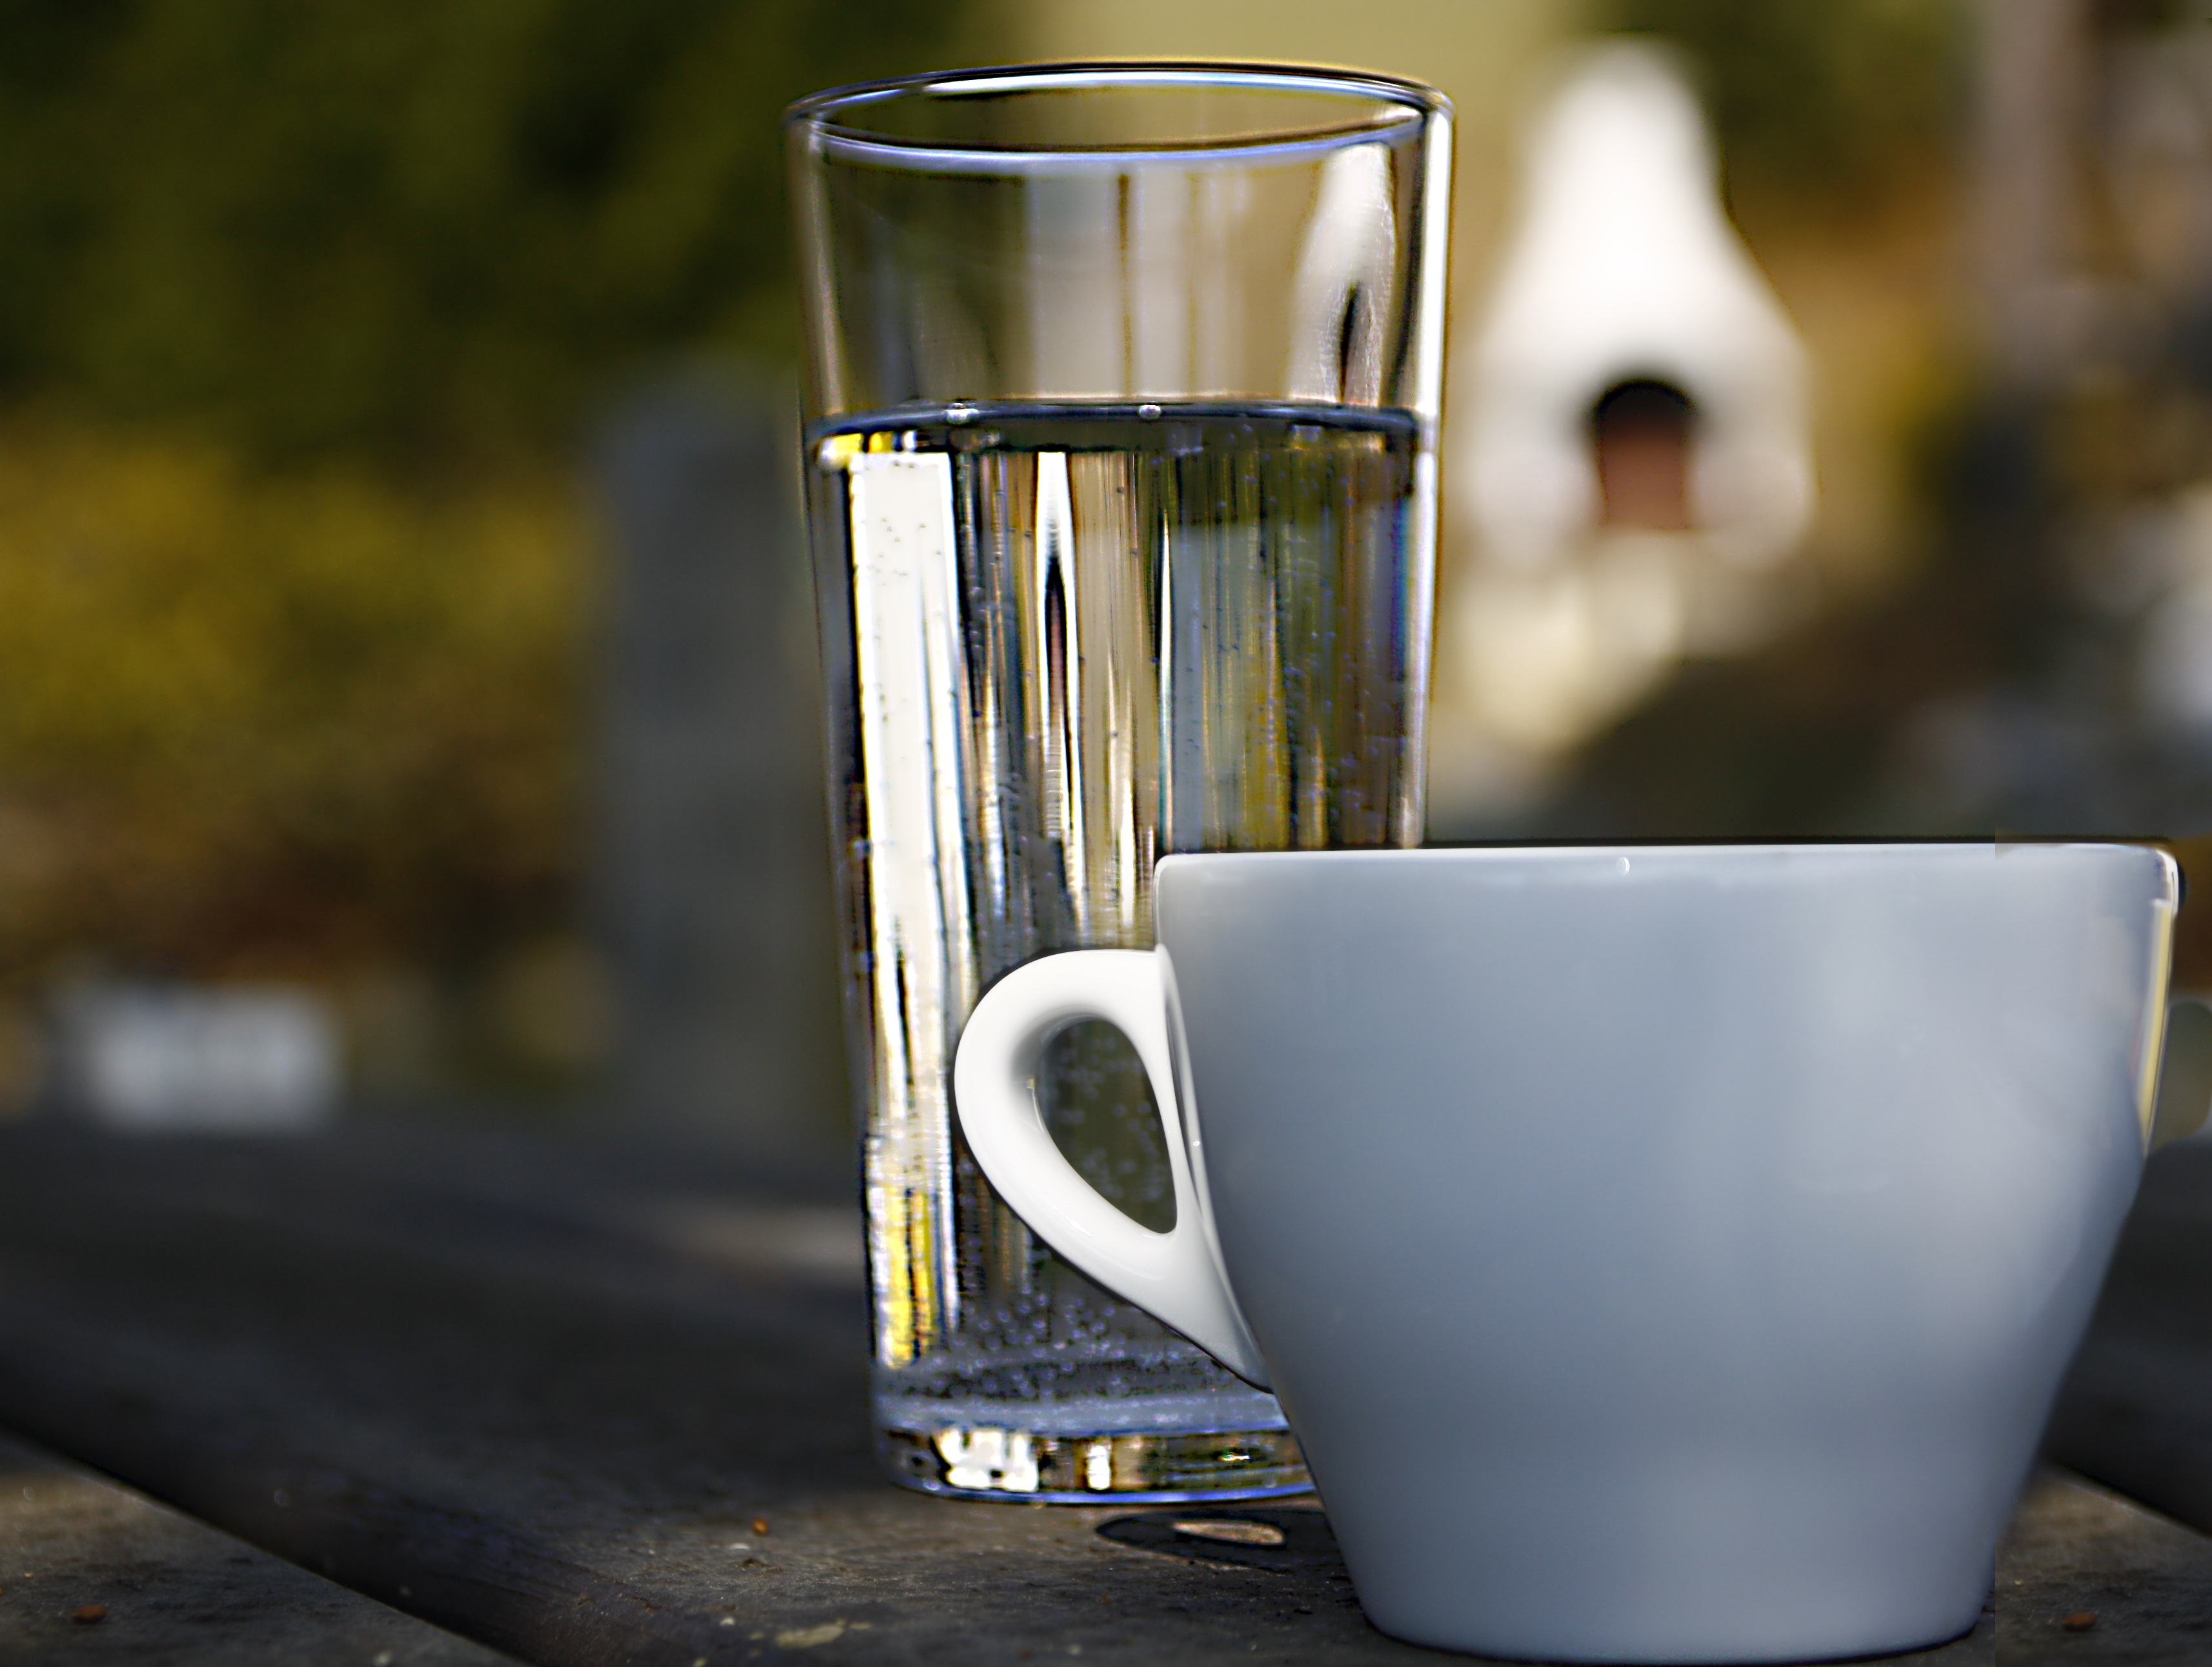
water, cafe, coffee, morning, glass, restaurant, summer, cup, relax, holiday, cozy, drink, rest, espresso, mug, lighting, coffee cup, dinner, break, coffee break, after work, drinkware